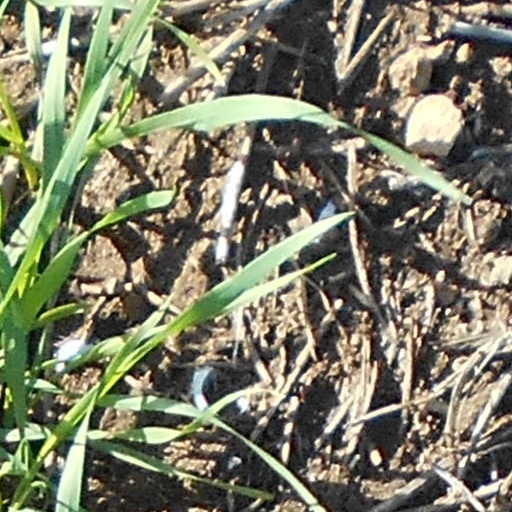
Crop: wheat